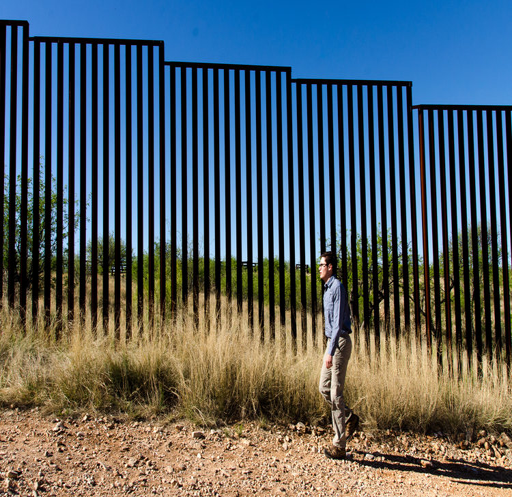
a family divided by a border fence .